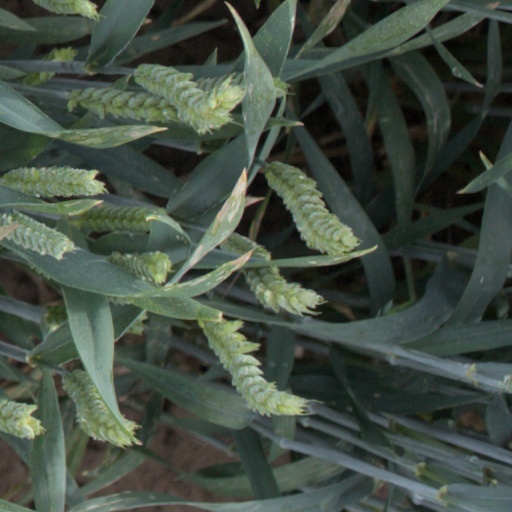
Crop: wheat